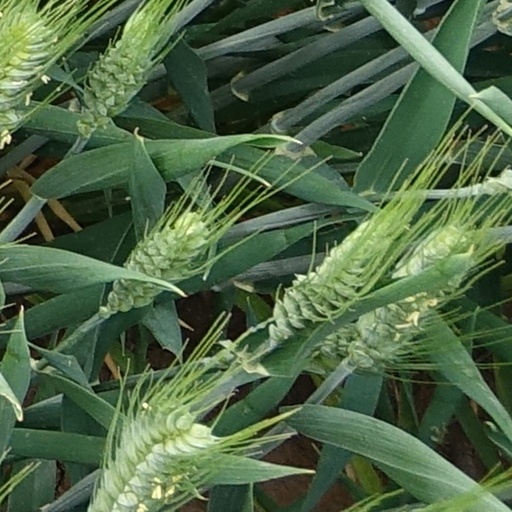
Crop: wheat